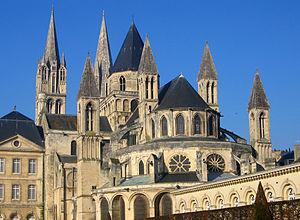
Caen est une commune française du Nord-Ouest de la France en Normandie. Préfecture du département du Calvados, elle était jusqu'au 1ᵉʳ janvier 2016 le chef-lieu de l'ancienne région Basse-Normandie. Depuis 2016, elle est le siège du conseil régional de Normandie et donc la capitale politique de la région tandis que Rouen avec le siège de la préfecture est la capitale administrative. La Normandie présente donc, à l'instar de la Bourgogne - Franche-Comté, la particularité de posséder une gouvernance « bicéphale ».